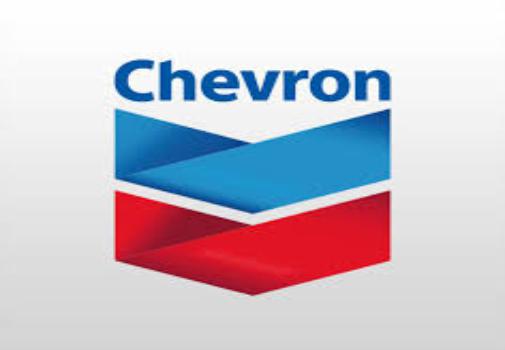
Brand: Chevron
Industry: Transportation